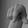
ASL letter: Q